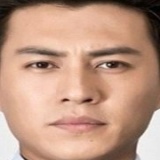
diễn viên Cận Đông